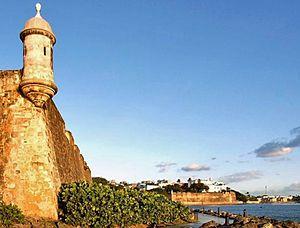
Porto Rico est un territoire non incorporé des États-Unis avec un statut de commonwealth. Située dans les Grandes Antilles, l'île est baignée au nord par l'océan Atlantique et au sud par la mer des Caraïbes. Le territoire est constitué de l'île de Porto Rico proprement dite, ainsi que de plusieurs îles plus petites, dont Vieques et Culebra, formant les Îles Vierges espagnoles, et Isla Mona.